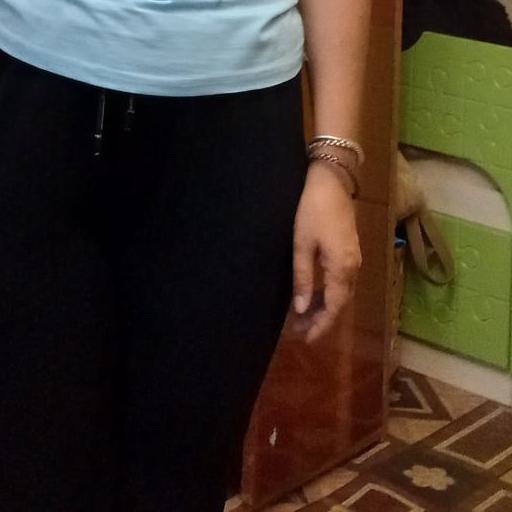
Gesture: no_gesture